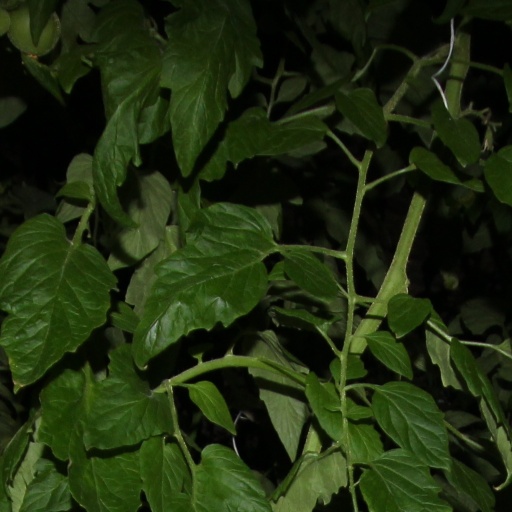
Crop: tomato